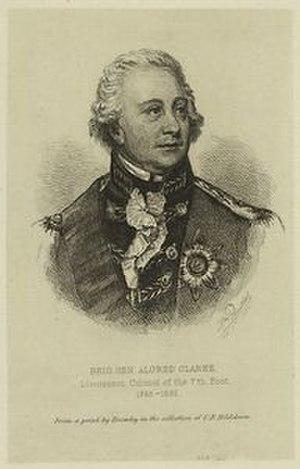
Le poste de gouverneur général du Bengale est créé en 1774. En 1833, il devient le gouverneur général des Indes puis reçoit, en 1858, le titre de vice-roi des Indes. À l'indépendance du Raj britannique en 1947, il devient gouverneur général du dominion de l'Inde jusqu'à ce que le pays devienne une république en 1950.
La province du Bas-Canada est une colonie de l'Amérique du Nord britannique qui exista de 1791 à 1841. La colonie est créée par l'Acte constitutionnel adopté par le Parlement britannique qui divise le territoire appelé jusqu'en 1791 Province de Québec en deux entités : le Bas et le Haut-Canada en réponse à la Guerre d'indépendance des États-Unis.